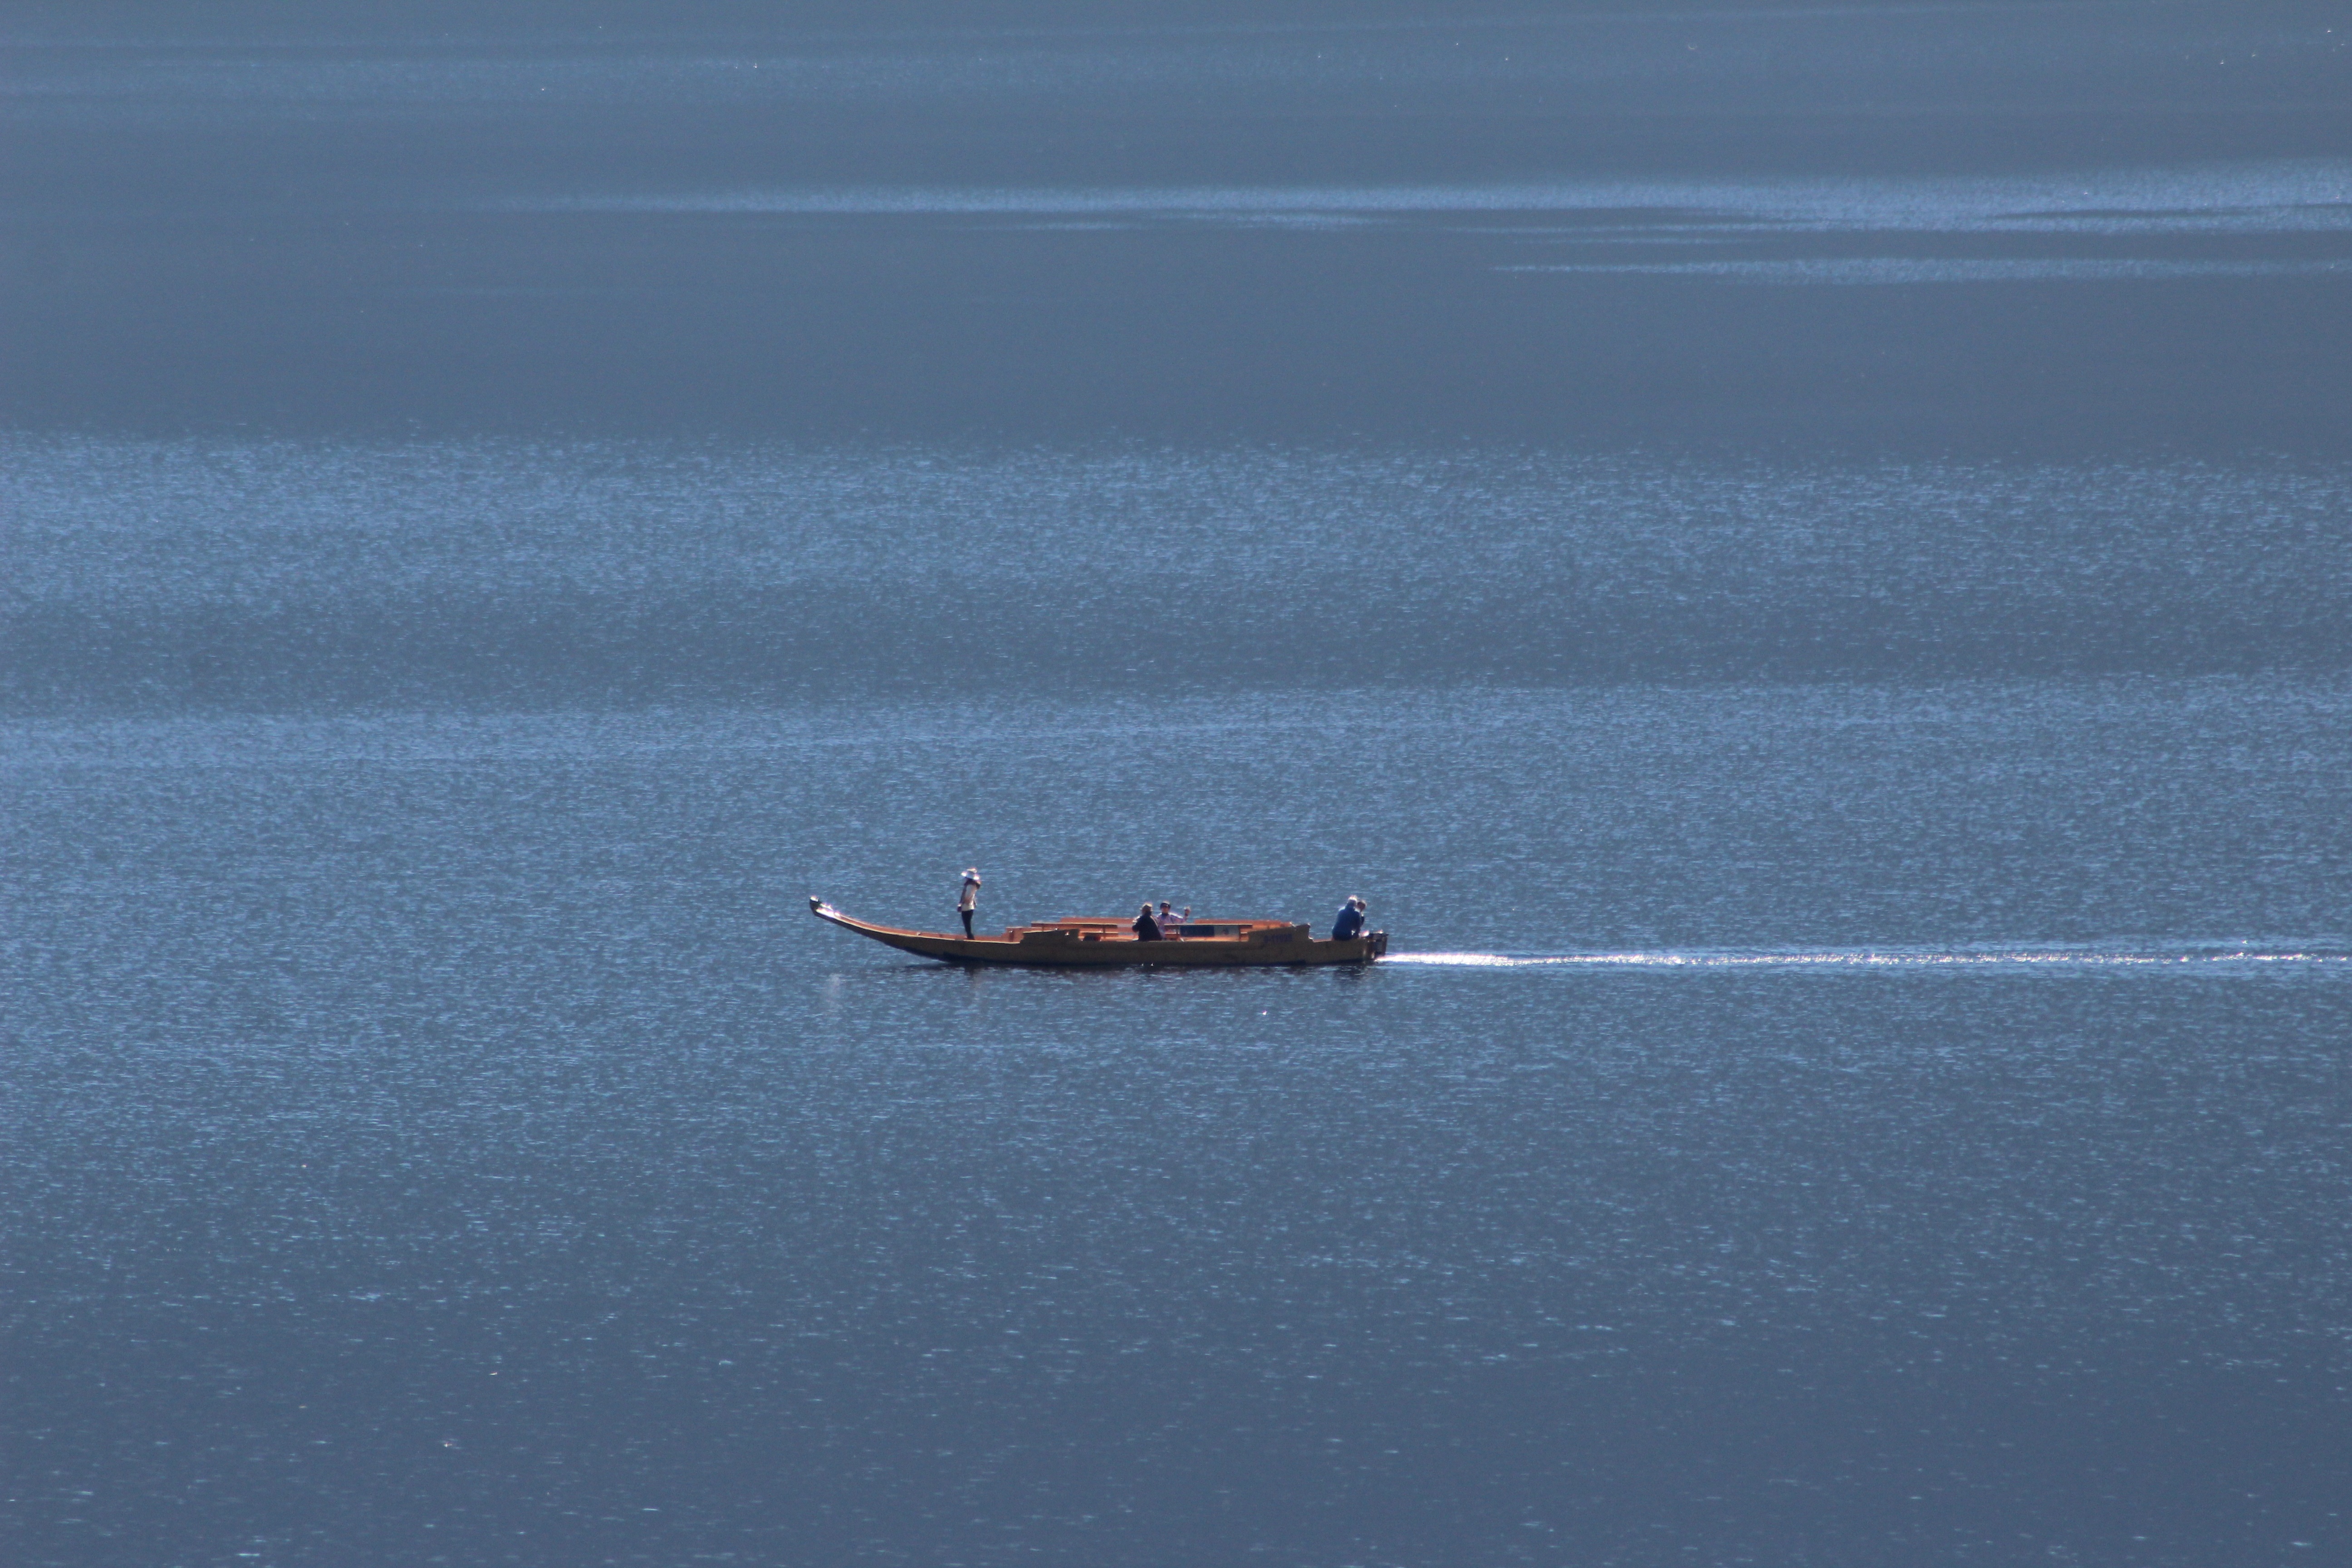
sea, ocean, wing, boat, wave, lake, boot, reflection, vehicle, blue, boating, watercraft, zille, hallst ttersee lake, watercraft rowing